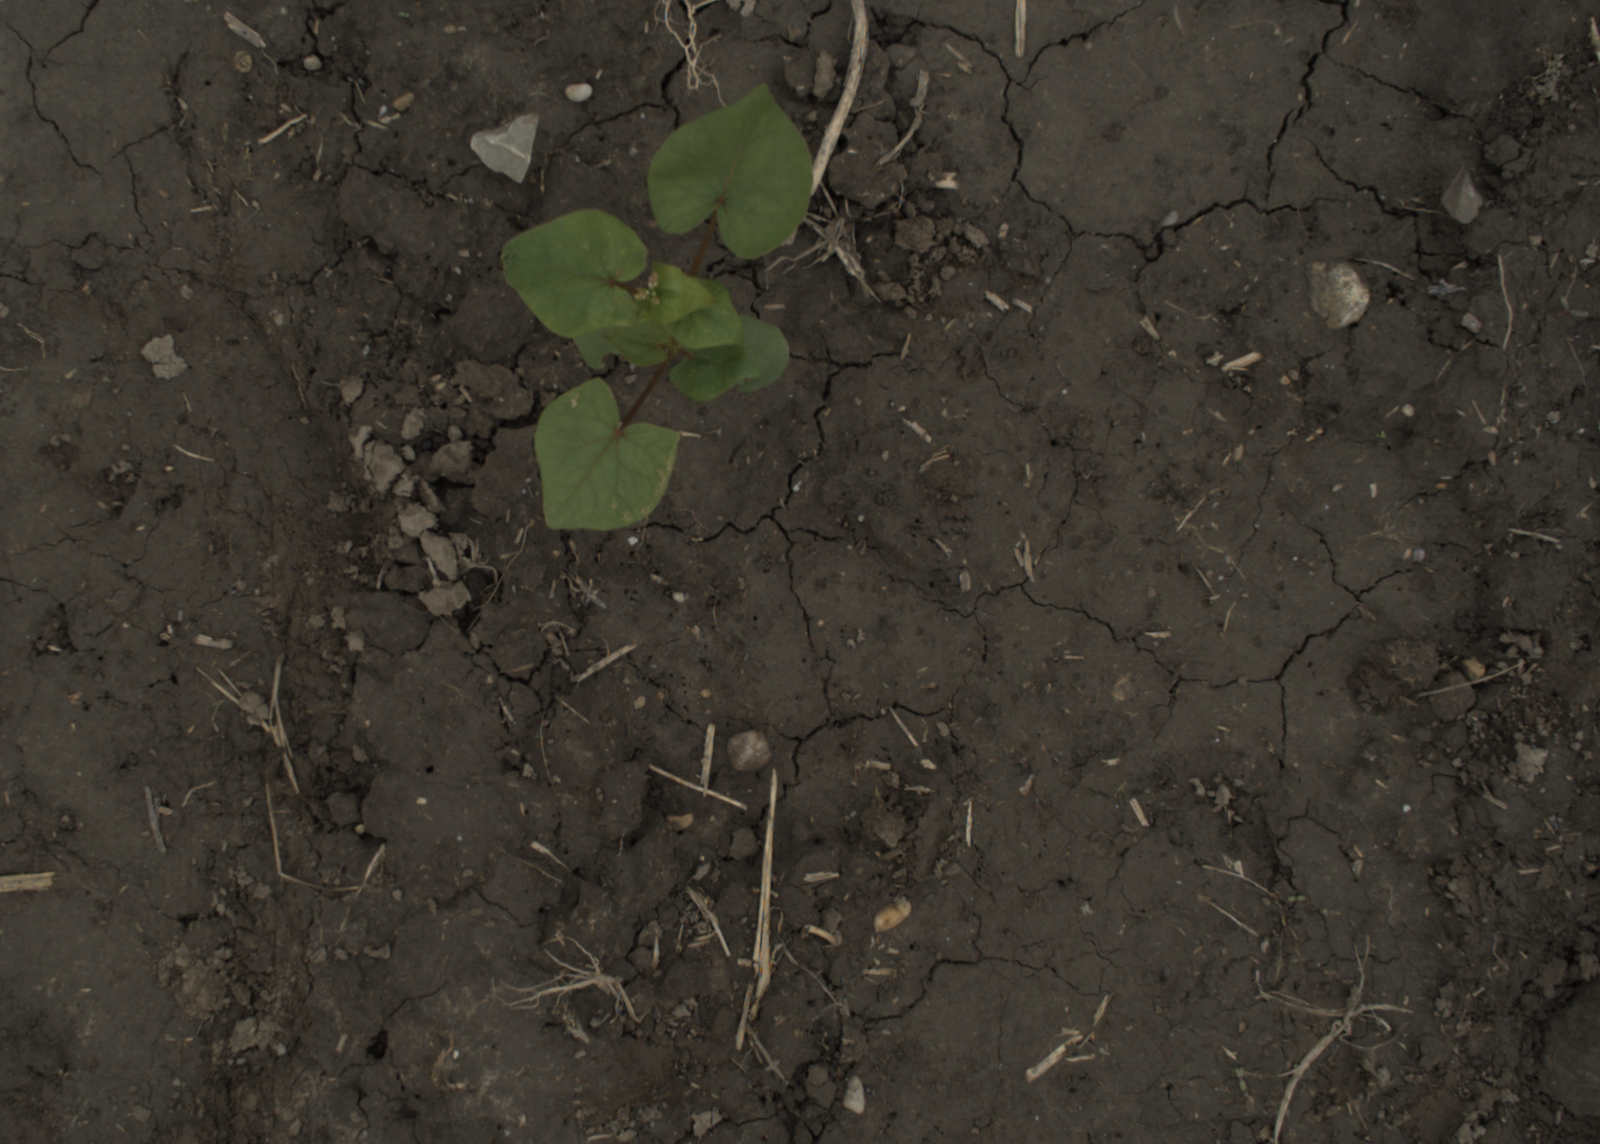
Capture date: 29.09.2021 14:07:32
Weather: cloudy
Wind: medium
Seeding date: 02.09.2021
Plant canopy height (mm): 954